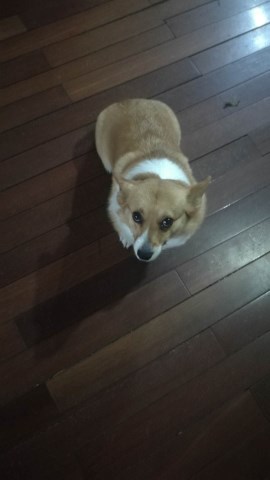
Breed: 2909-n000116-Cardigan